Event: Nepal Earthquake
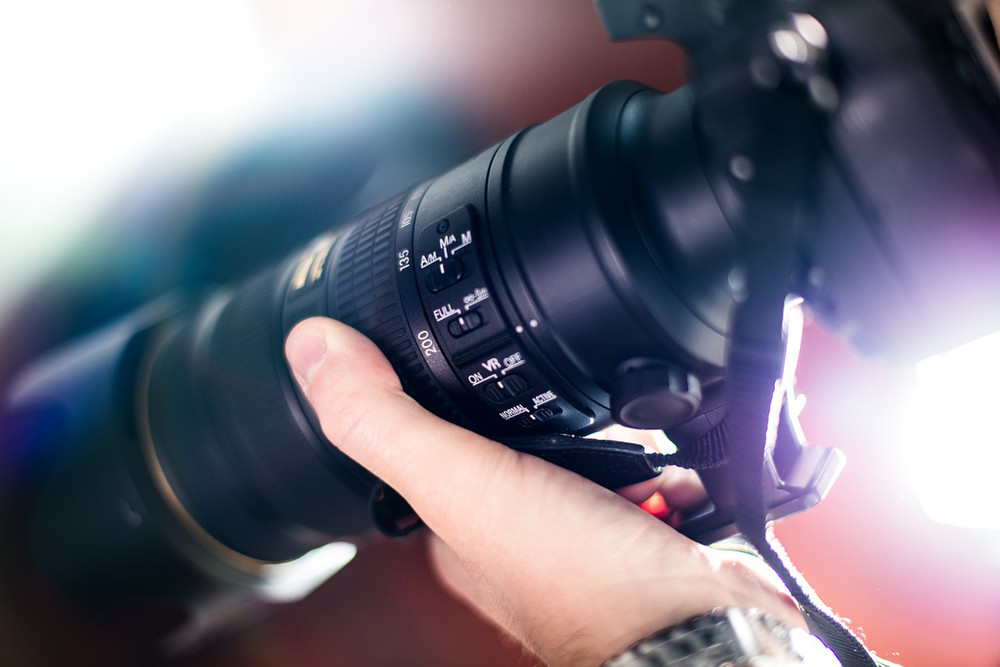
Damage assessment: no_damage